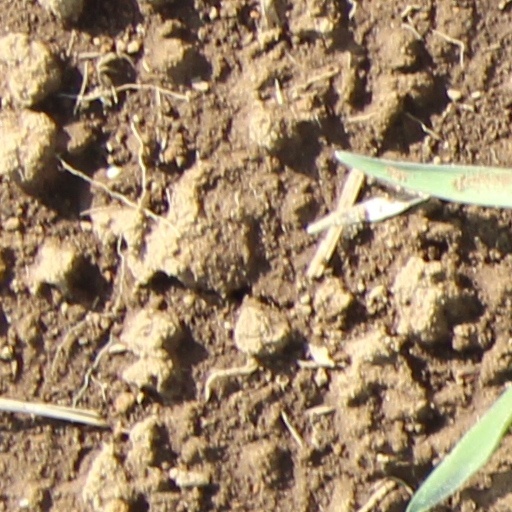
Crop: wheat